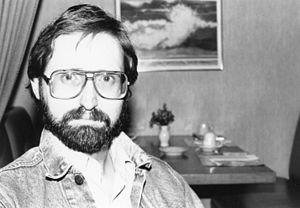
Michael Reaves, né le 22 janvier 1949 à San Bernardino en Californie, est un écrivain américain de science-fiction. Il est entre autres célèbre pour ses livres se déroulant dans l'univers Star Wars. Il est souvent associé à Steve Perry. Il écrit également de nombreux épisodes pour la télévision que ce soit pour des séries télévisées ou des dessins animés.